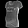
Label: T - shirt / top